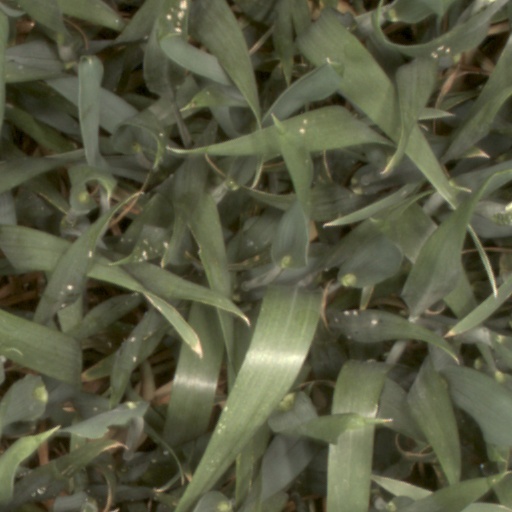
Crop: wheat